Passo dei Salati

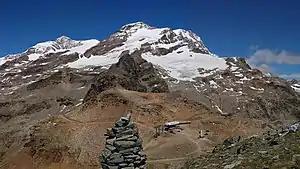

It is reached by two modern cableways, a gondola from Gabiet above Gressoney-La-Trinité and a cable car from above Alagna, and is an important link for the Monterosa Ski area, which is one of the largest in Italy. A new cable car of the Funifor type was opened in 2010. This rises from just above the pass to the Indren Glacier extending the size of the ski area and providing a high altitude departure point for ski mountaineers.